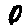
Label: 0